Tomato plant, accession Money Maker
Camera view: tilt-top (135 deg); turntable rotation: 60 degrees
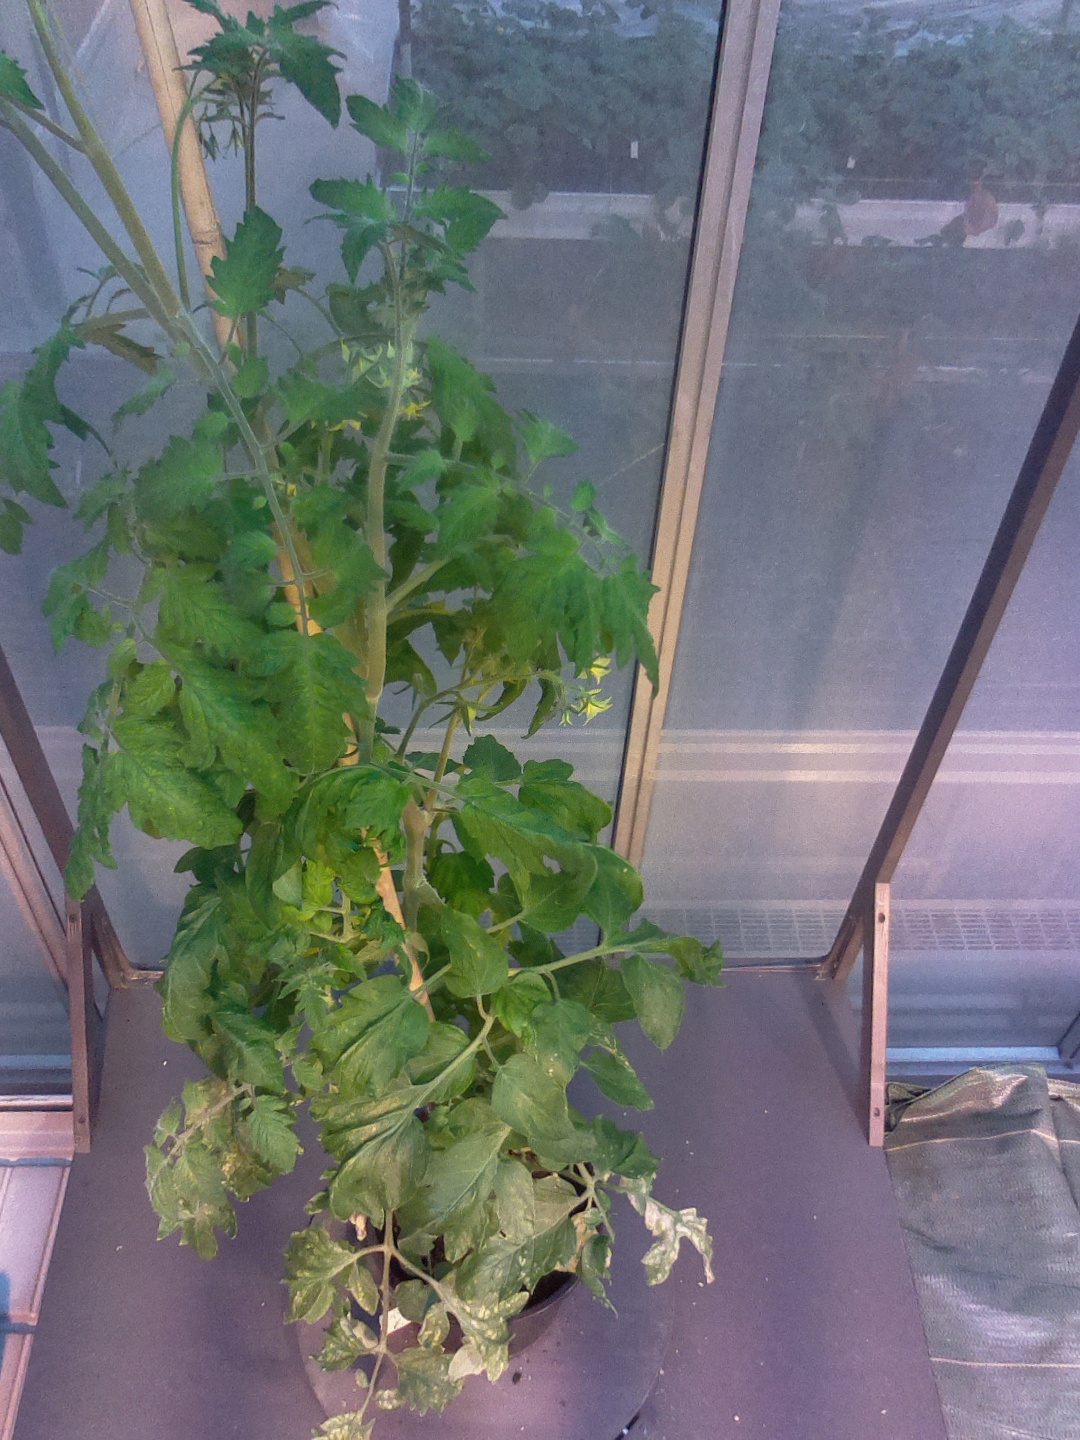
BBCH growth stage 70: Fruits at the main stem or branches visibles